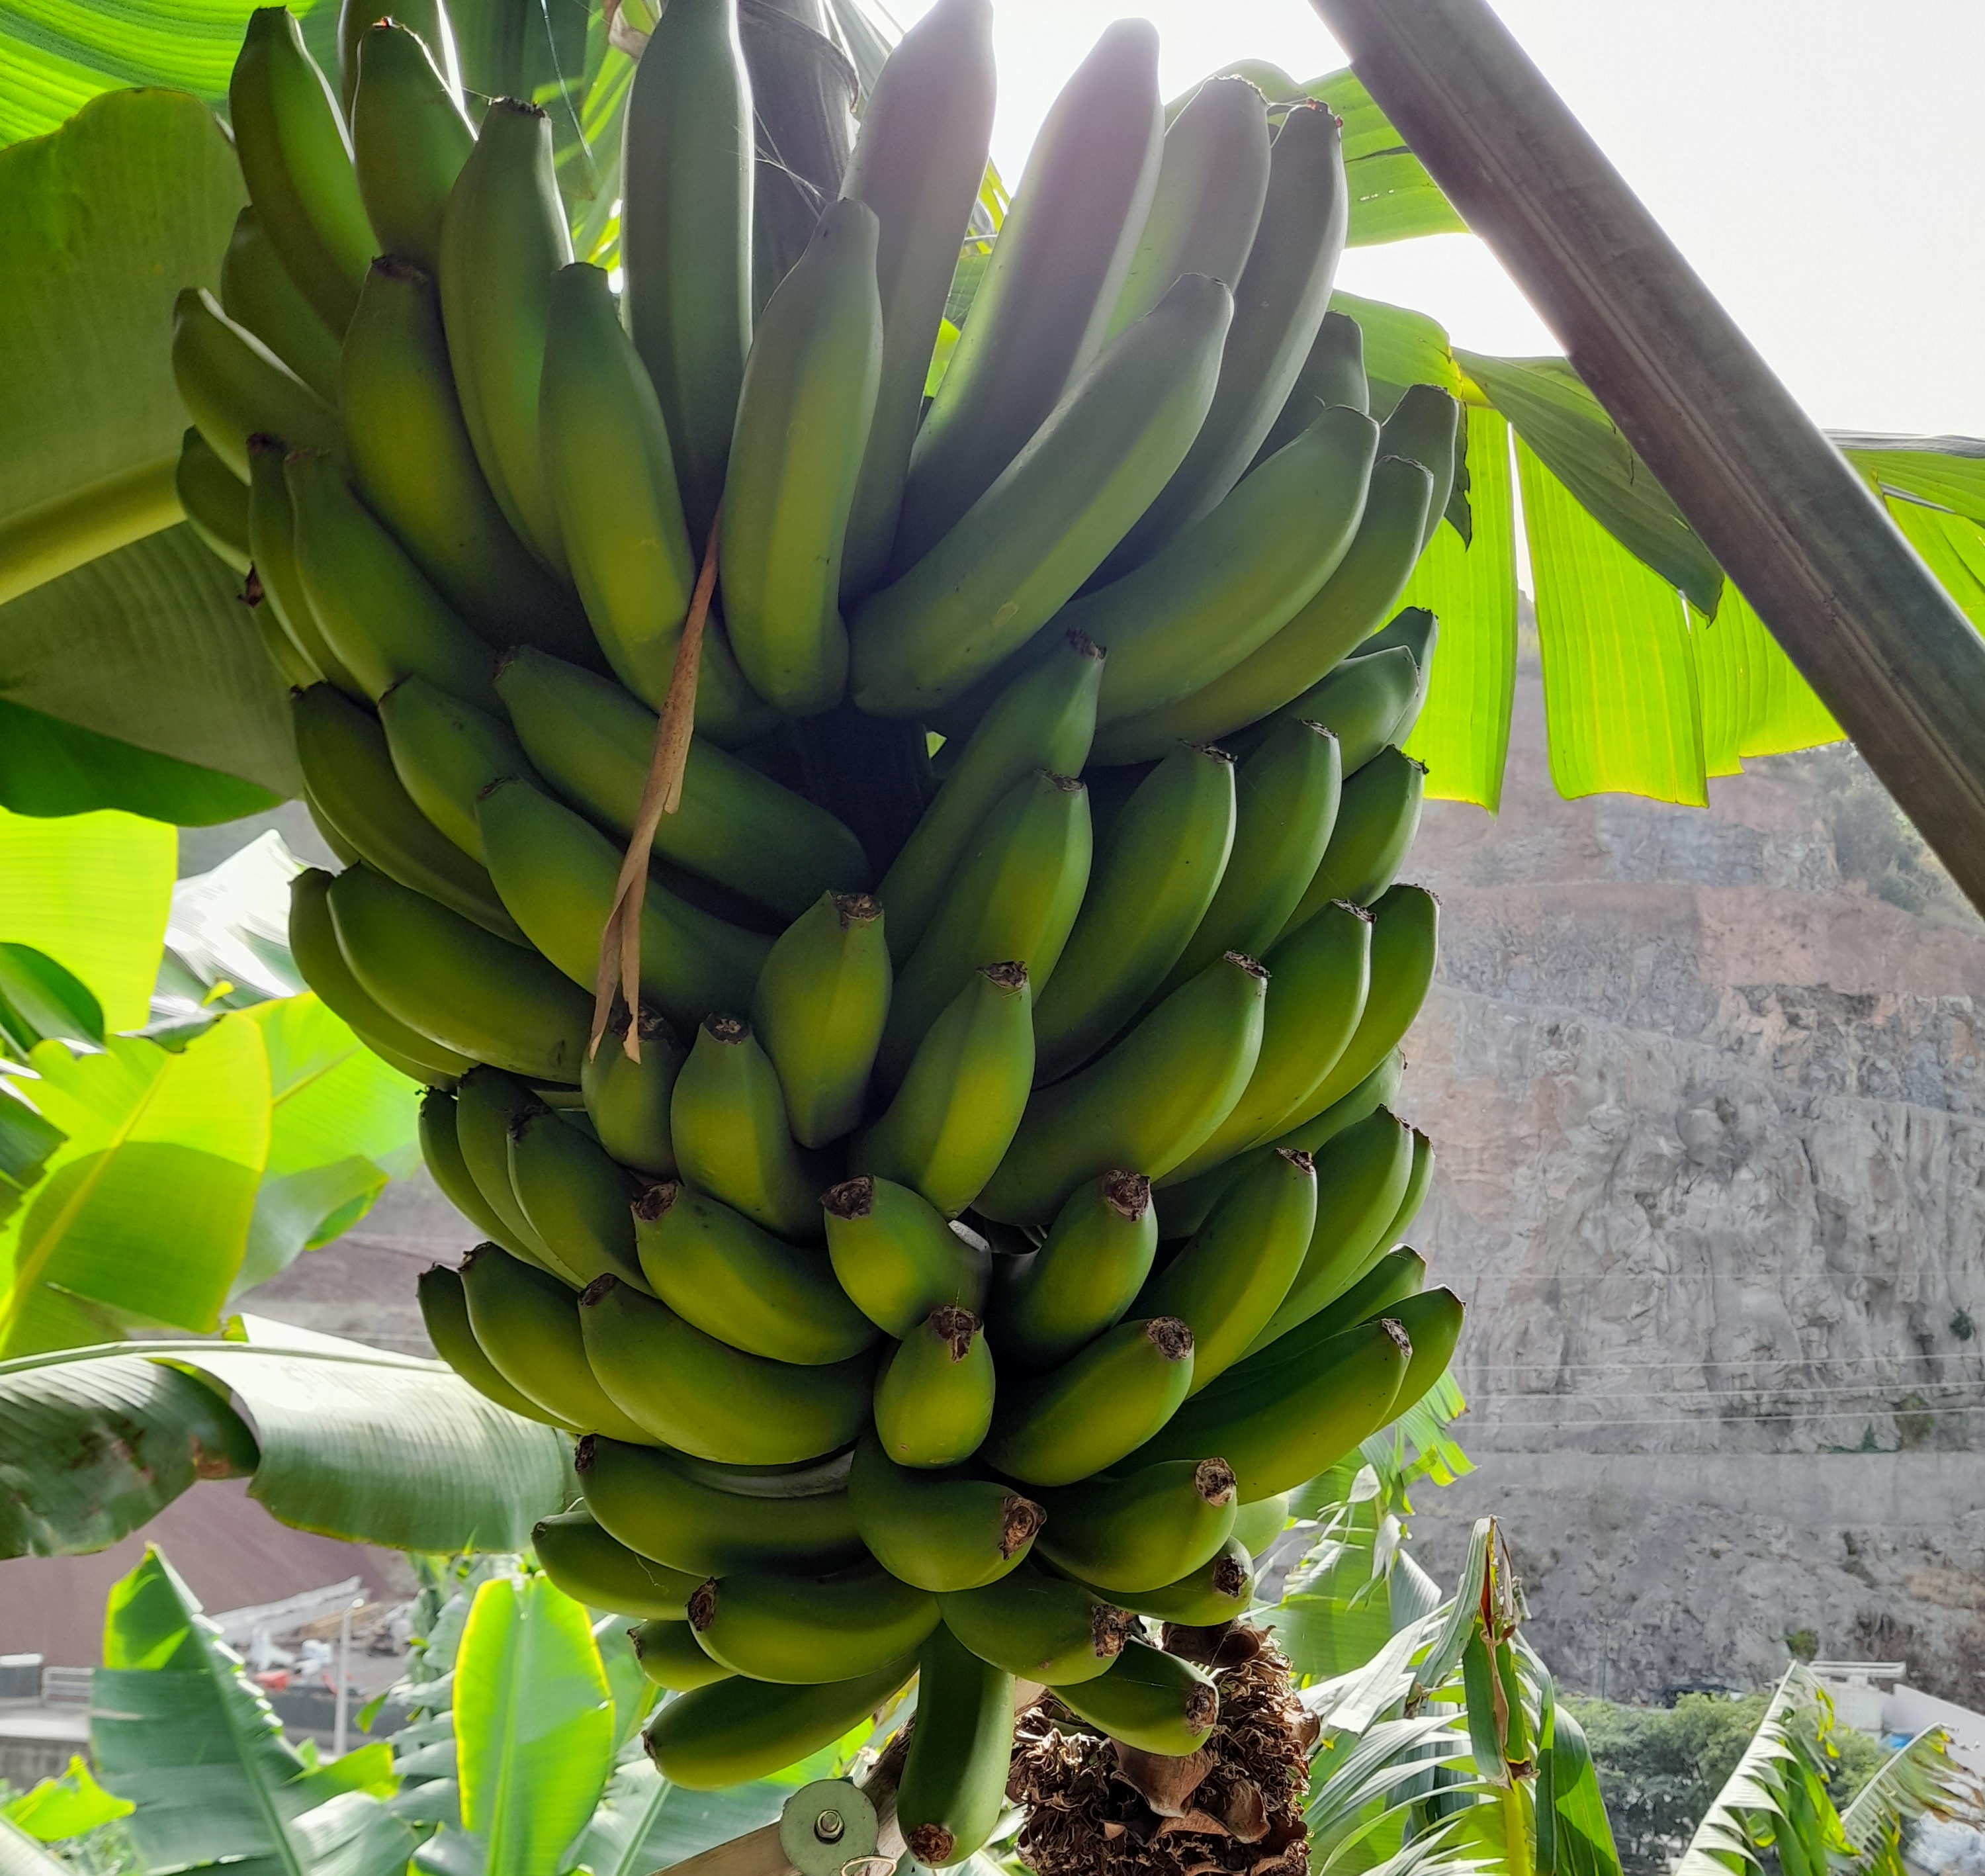
Label: Cut